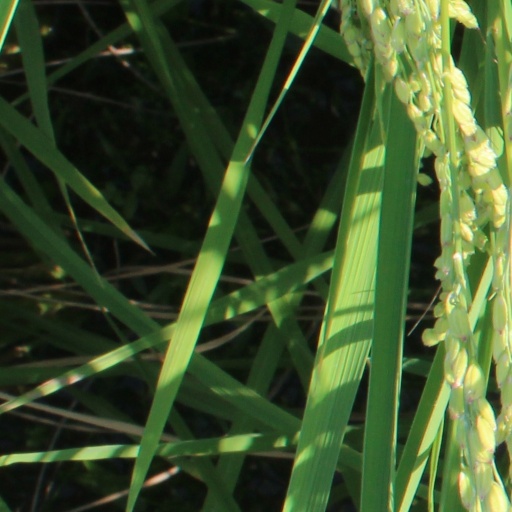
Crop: rice